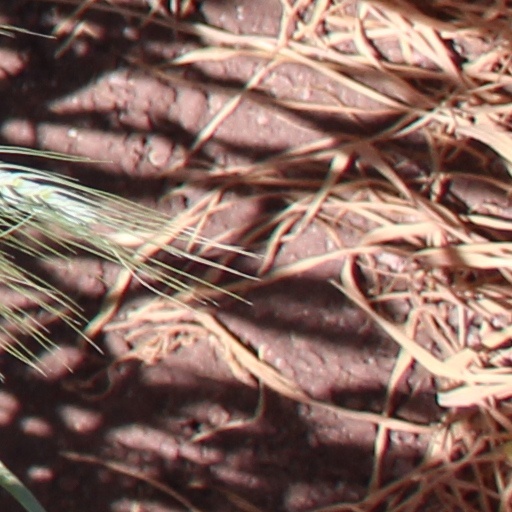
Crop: wheat